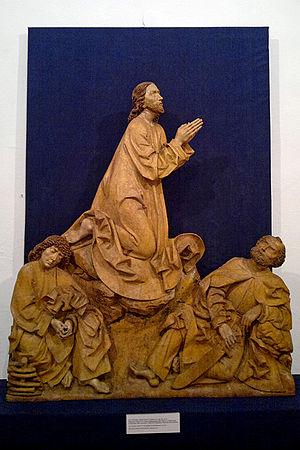
Ptaszkowa est une localité polonaise de la gmina de Grybów, située dans le powiat de Nowy Sącz en voïvodie de Petite-Pologne.